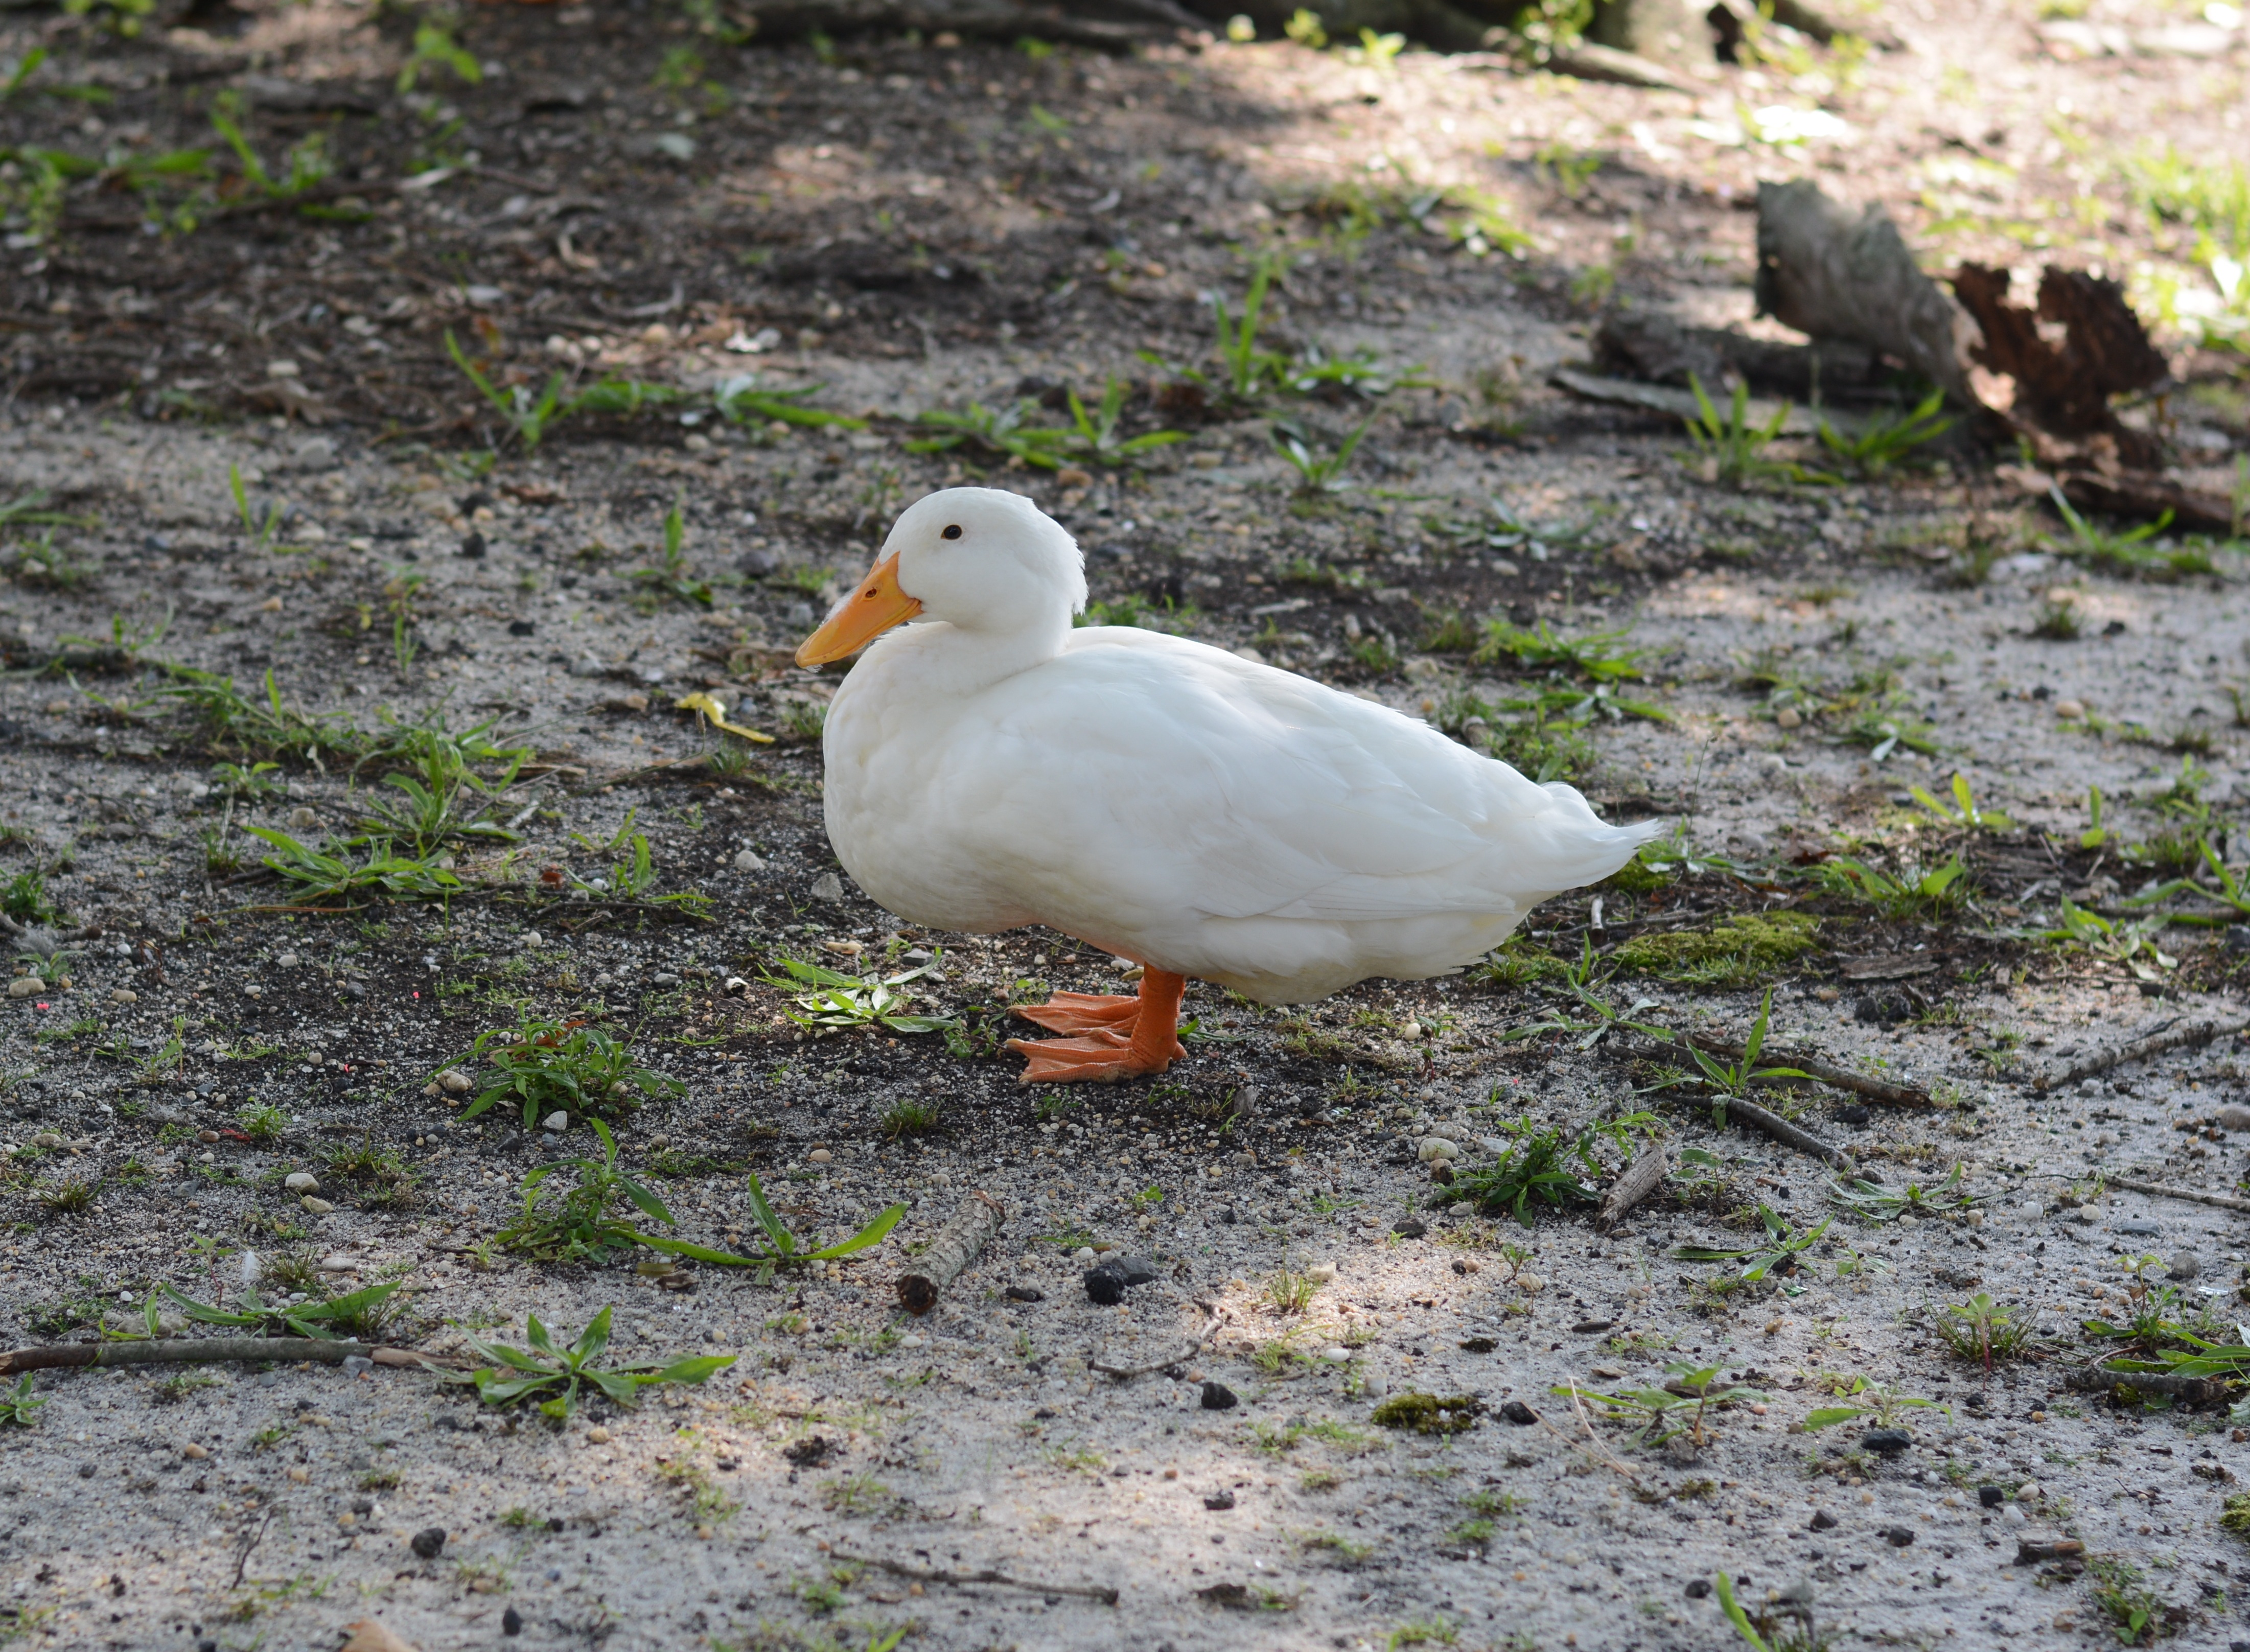
water, nature, bird, wing, white, animal, wildlife, beak, feather, fowl, fauna, duck, canada, goose, geese, canadian, vertebrate, waterfowl, waterbird, water bird, ducks geese and swans